Behati Prinsloo

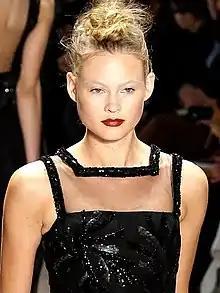
Prinsloo in Georges Chakra in 2010

Behati Prinsloo (born 16 May 1988) is a Namibian model. In 2008, she became a Pink contract model, and moved on to become a Victoria's Secret Angel in 2009. She walked in eleven Victoria's Secret Fashion Shows (2007–2015; 2018; 2024), and opened consecutive Victoria's Secret Fashion shows in 2014 and 2015.